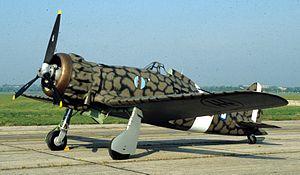
Le Macchi M.C.200 Saetta fut le meilleur chasseur italien du début de la Seconde Guerre mondiale, le seul capable de rivaliser avec ses adversaires.